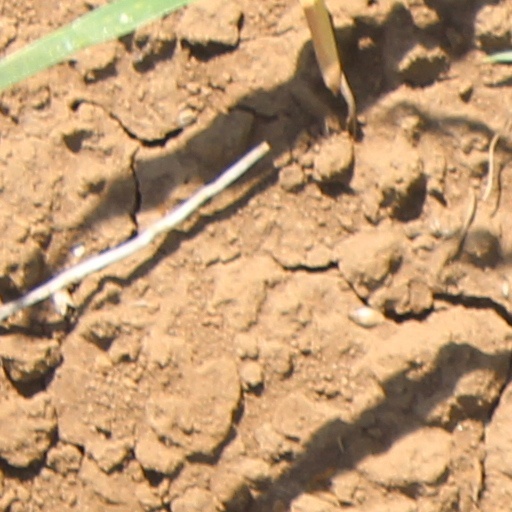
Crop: wheat